Bellini and the Devil

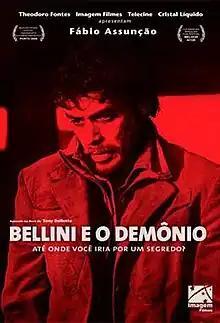
Cover of the DVD release

Bellini and the Devil is 2008 Brazilian crime film directed by Marcelo Galvão. Based on Tony Bellotto's homonymous novel, it stars Fabio Assunção as Remo Bellini, a São Paulo-based detective who investigates mysterious murders revolving around "The Book of the Law". A sequel to "Bellini and the Sphinx", it premiered as the opening film of the 1st Los Angeles Brazilian Film Festival, where Assunção won the award of Best Actor.